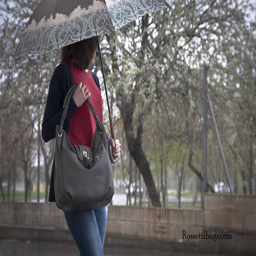
The woman is holding a gigantic purse and standing under an umbrella.
A woman walks outside while holding her purse and umbrella.
a woman is walking outside with an umbrella
A woman with a large handbag walking under an umbrella.
A beautiful woman holding an umbrella and a giant purse.